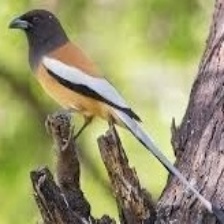
Species: RUFOUS TREPE
Scientific name: DENDROCITTA VAGABUNDA